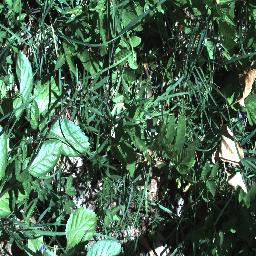
Label: snake_weed